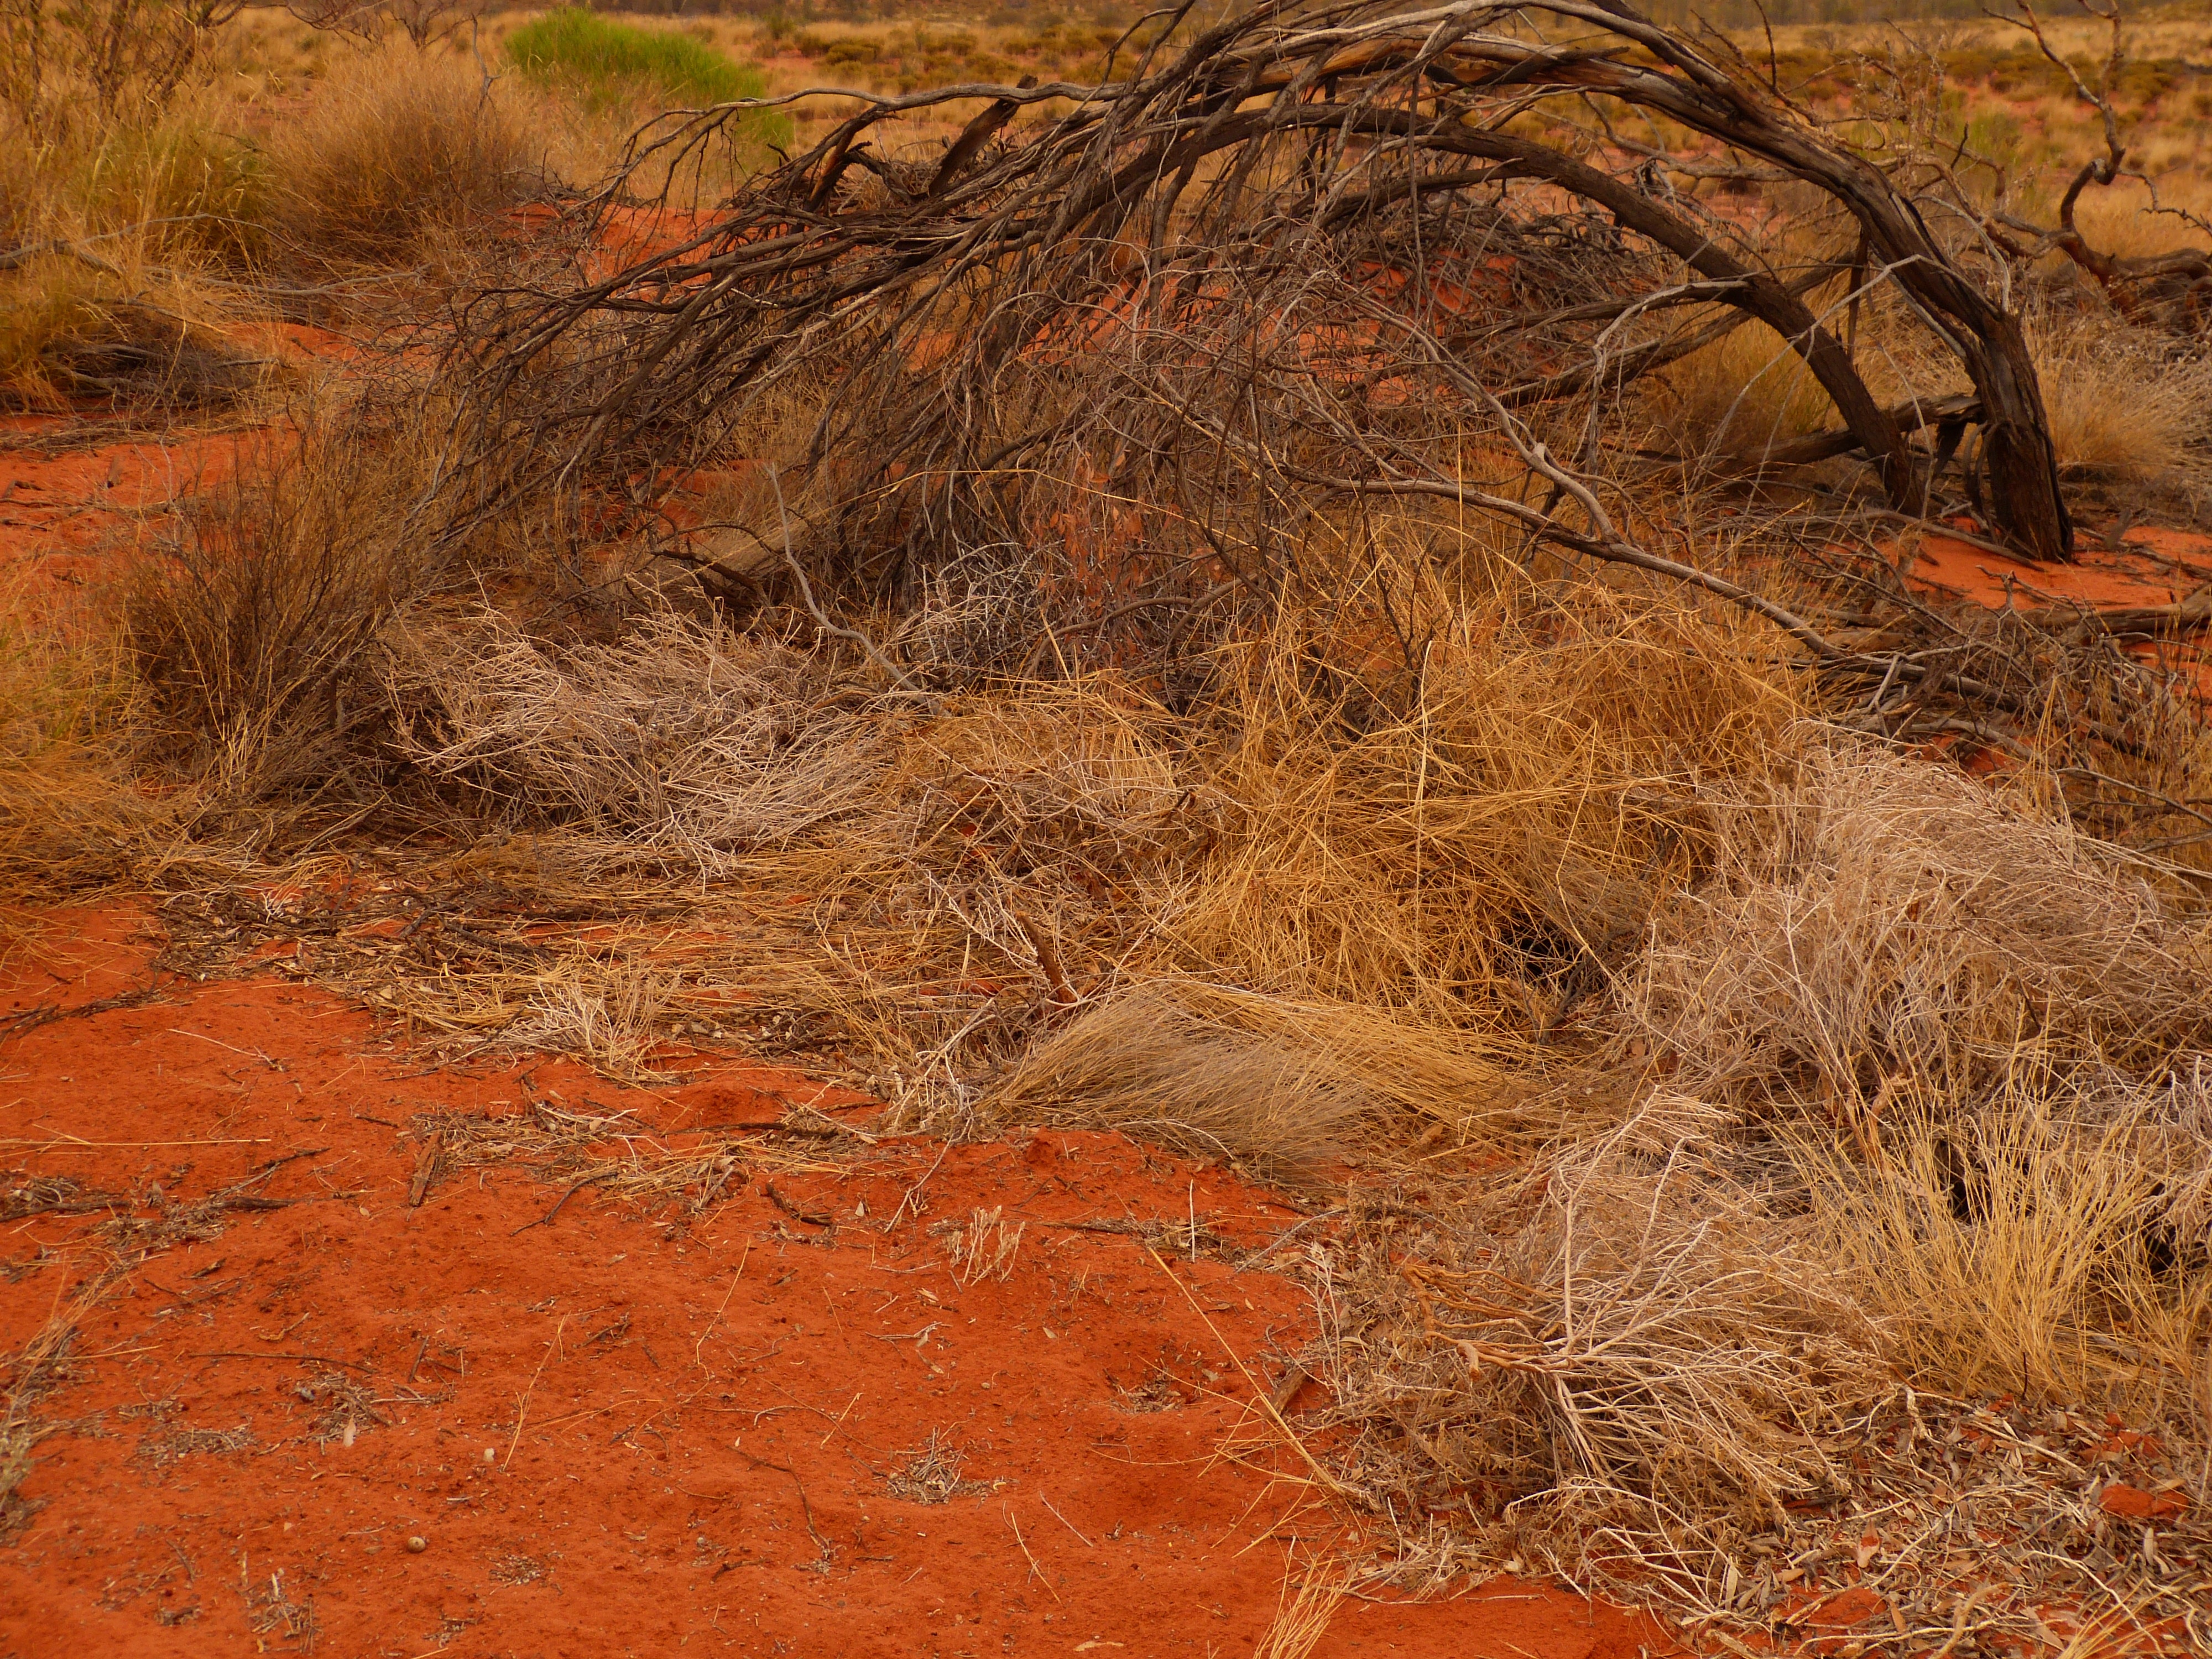
landscape, tree, nature, rock, wilderness, branch, plant, wood, leaf, trunk, dusk, wildlife, bush, stream, autumn, soil, tourism, season, savanna, australia, geology, earth, uluru, ayersrock, woodland, mood, outback, drought, steppe, ayers rock, natural environment, woody plant